Artyom Karpukas

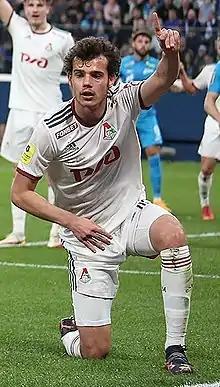
Karpukas with Lokomotiv Moscow in 2022

Artyom Mikhaylovich Karpukas (born 13 June 2002) is a Russian football player who plays for Lokomotiv Moscow and the Russia national team.